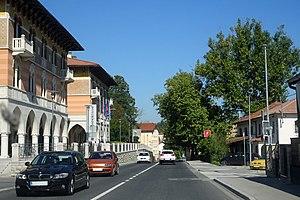
Ilirska Bistrica est une ville historique et une commune du sud-ouest de la Slovénie, située à proximité de la frontiére croate.